Rockcliffe–Smythe

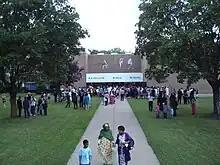
Rockcliffe Middle School is a secular public middle school operated by the Toronto District School Board.

In 2016 there was a total population of 22,246 people. Of which 51.7% were female and 48.3% were male; having an average age of 41.1 years.: